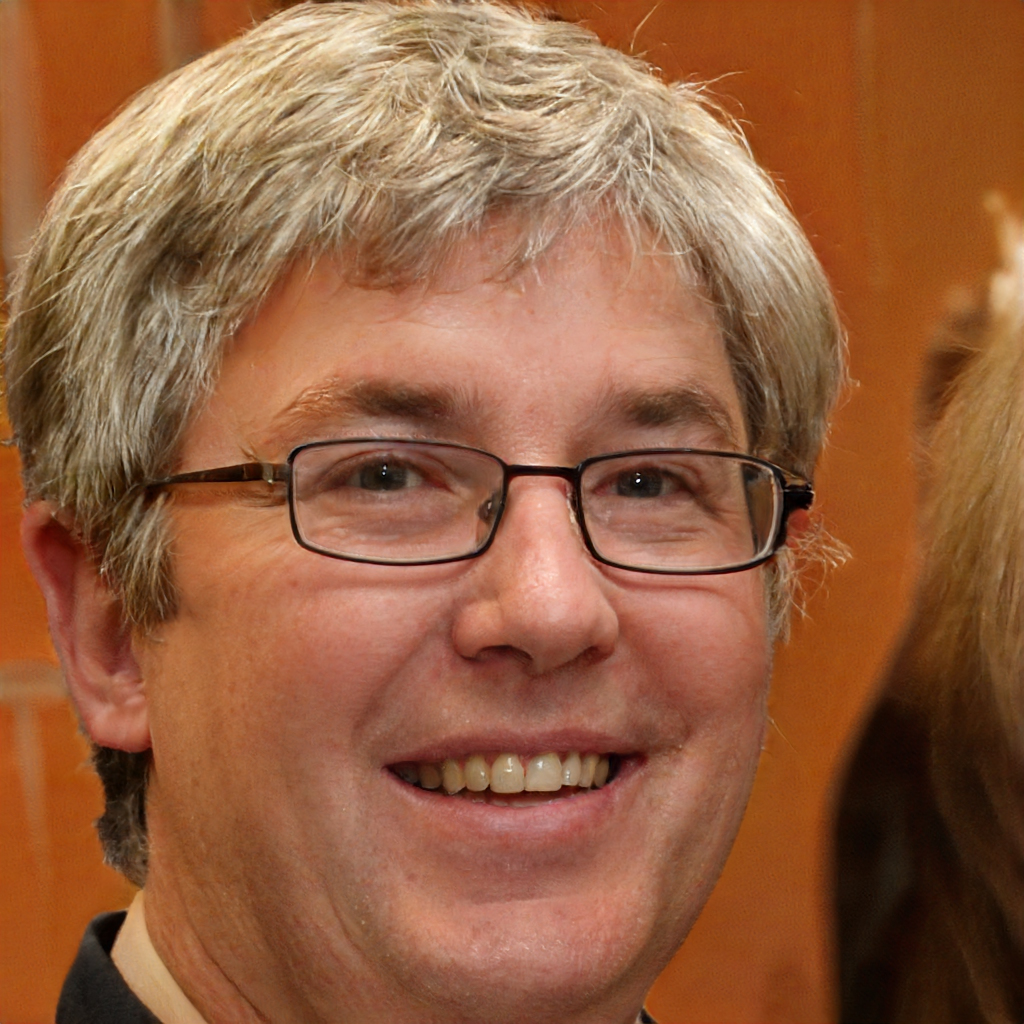
Gender: Male